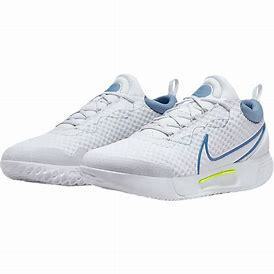
Brand: Nike
Model: Court Zoom Pro